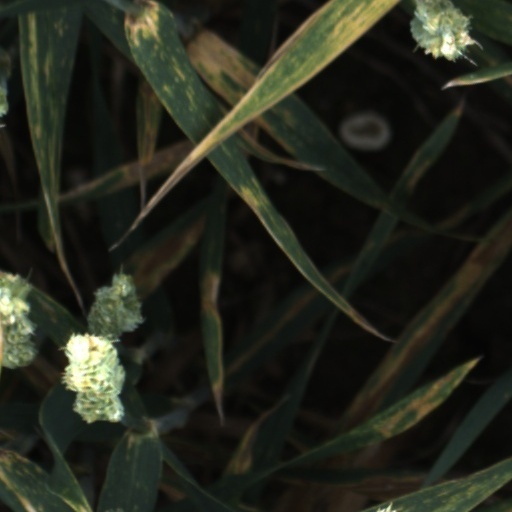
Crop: wheat